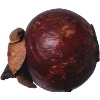
Label: mangostan